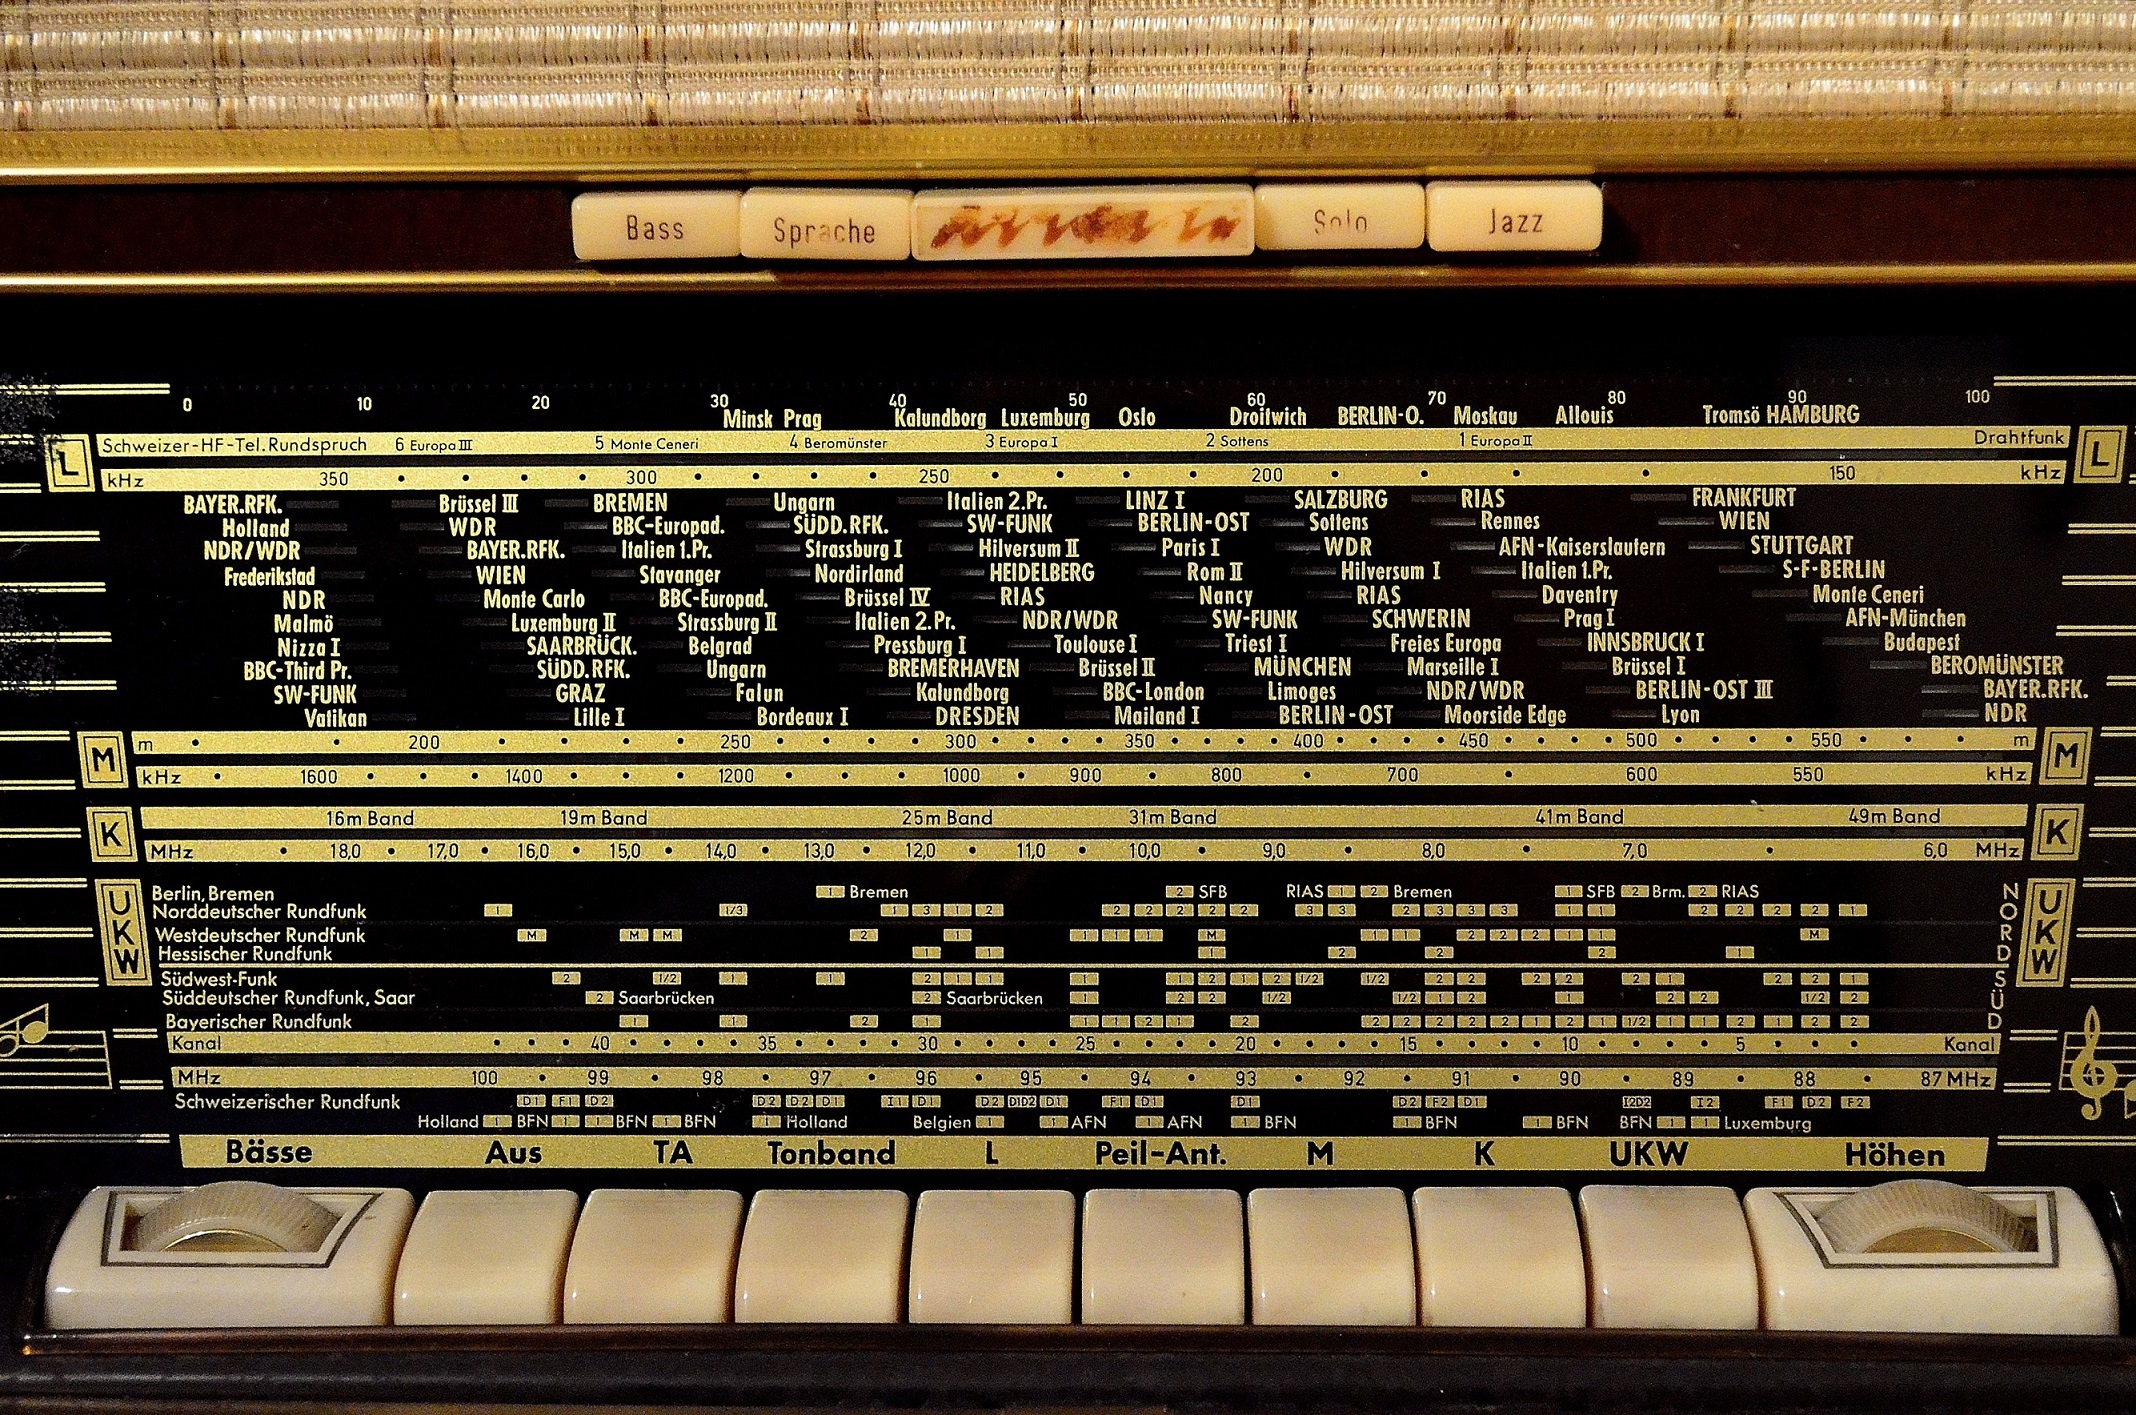
antique, guitar, nostalgia, musical instrument, radio, historically, screenshot, frequency, synthesizer, transmitter, tube radio, radio device, radio station, transistor radio, personal computer hardware, electronic instrument, radio keyboard